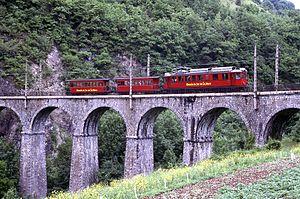
Motrice et voitures voyageurs du Nyon St.-Cergue, marquées Chemin de fer de la Mure.
La Mure est une commune française située dans le département de l'Isère, en région Auvergne-Rhône-Alpes.